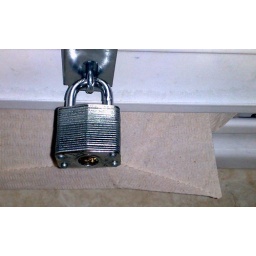
You know you are in a real dive bar when they padlock the paper towels.